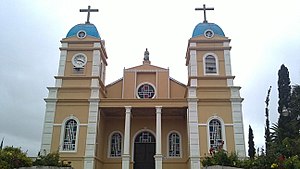
Costa Rica / Demografi / Religion
Catedral San Marcos de Tarrazú.
Costa Rica, officielt Republikken Costa Rica er et land i Mellemamerika. Landet grænser op til Nicaragua mod nord, Panama mod sydøst, Stillehavet mod vest, det Caribiske Hav mod øst og Ecuador ved den sydlige del af øen Isla del Coco. Hovedstaden og den største by er San José med cirka en tredjedel af landets befolkning i storbyområdet. Costa Rica er et stabilt demokrati med en god økonomi sammenlignet med andre lande i regionen.